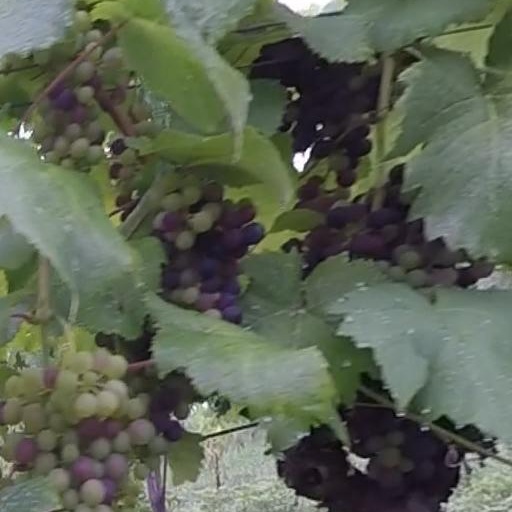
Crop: grape